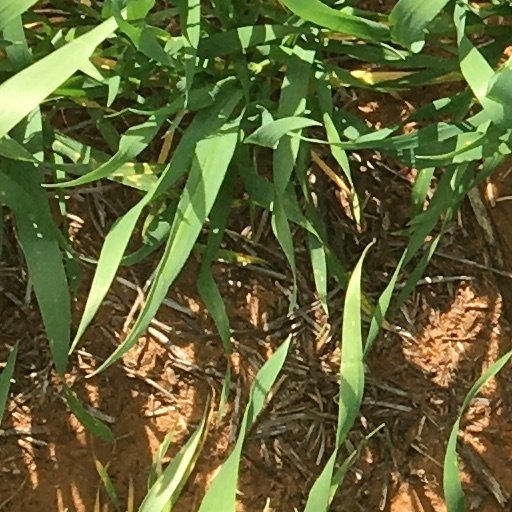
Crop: wheat